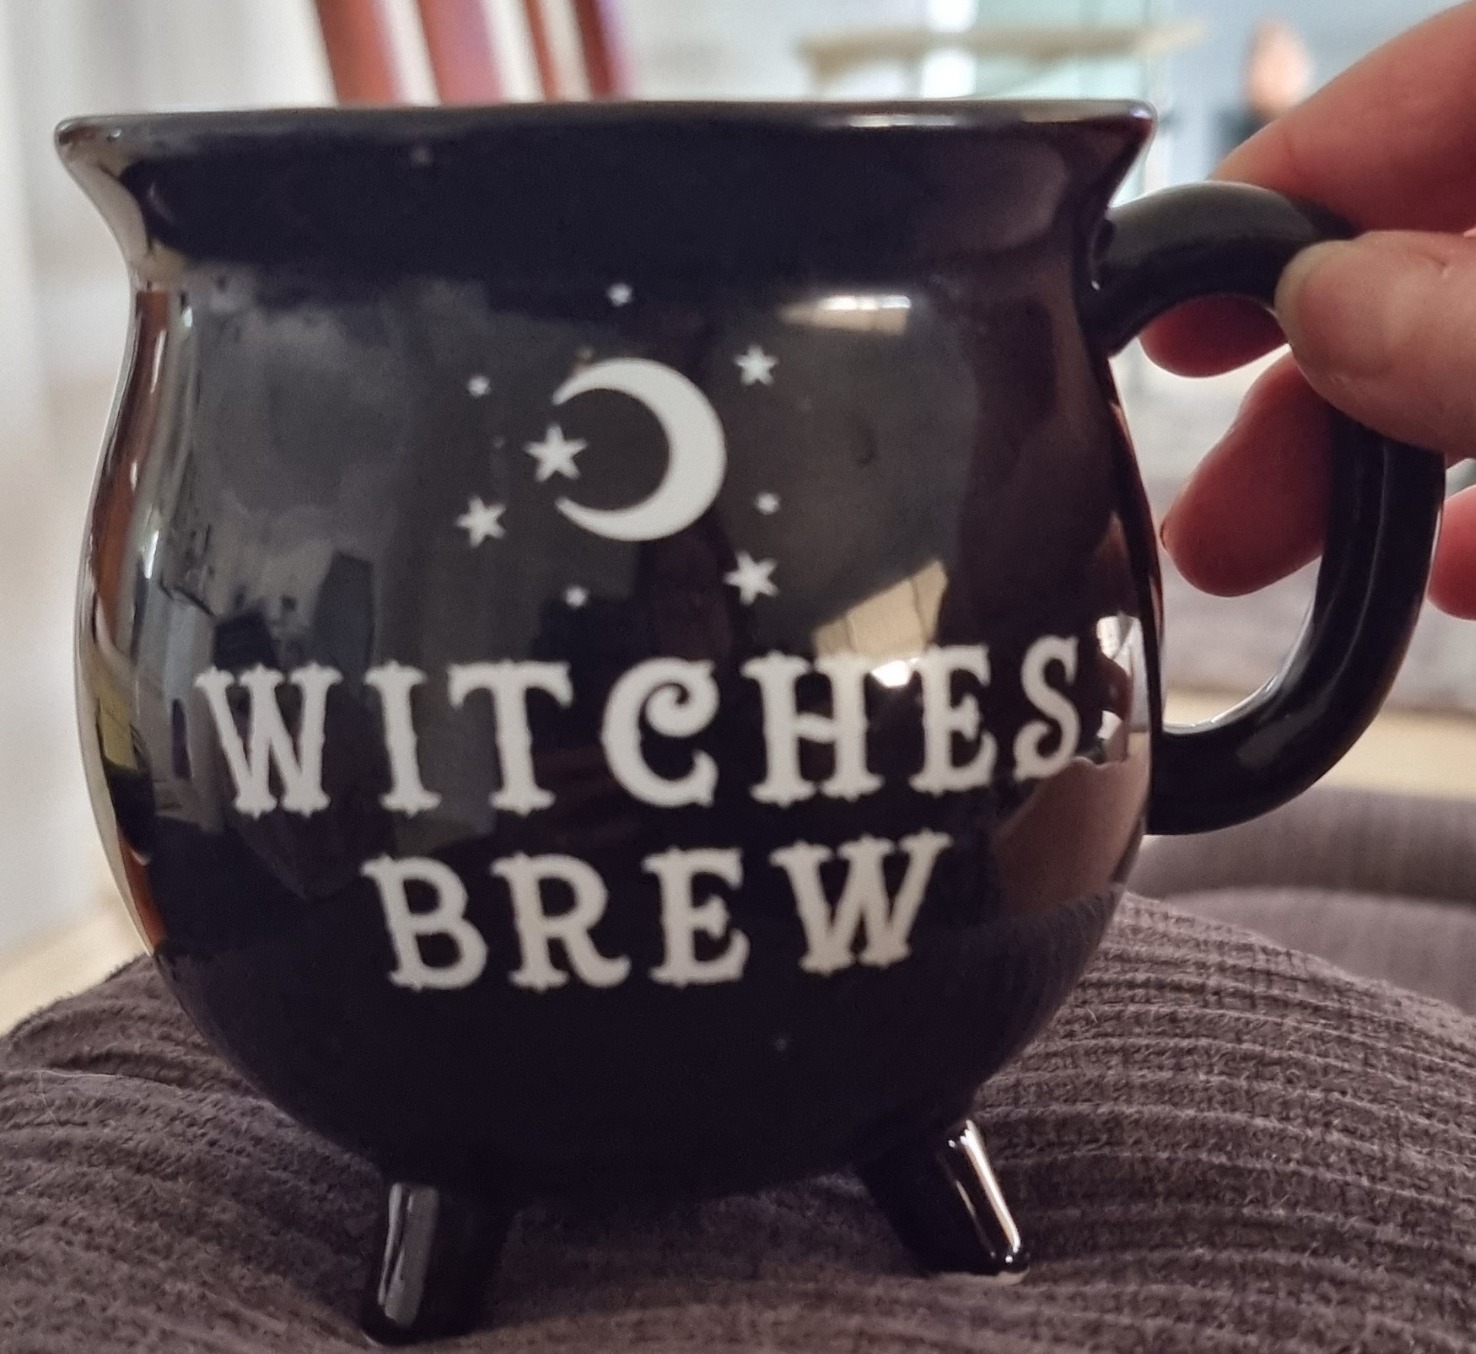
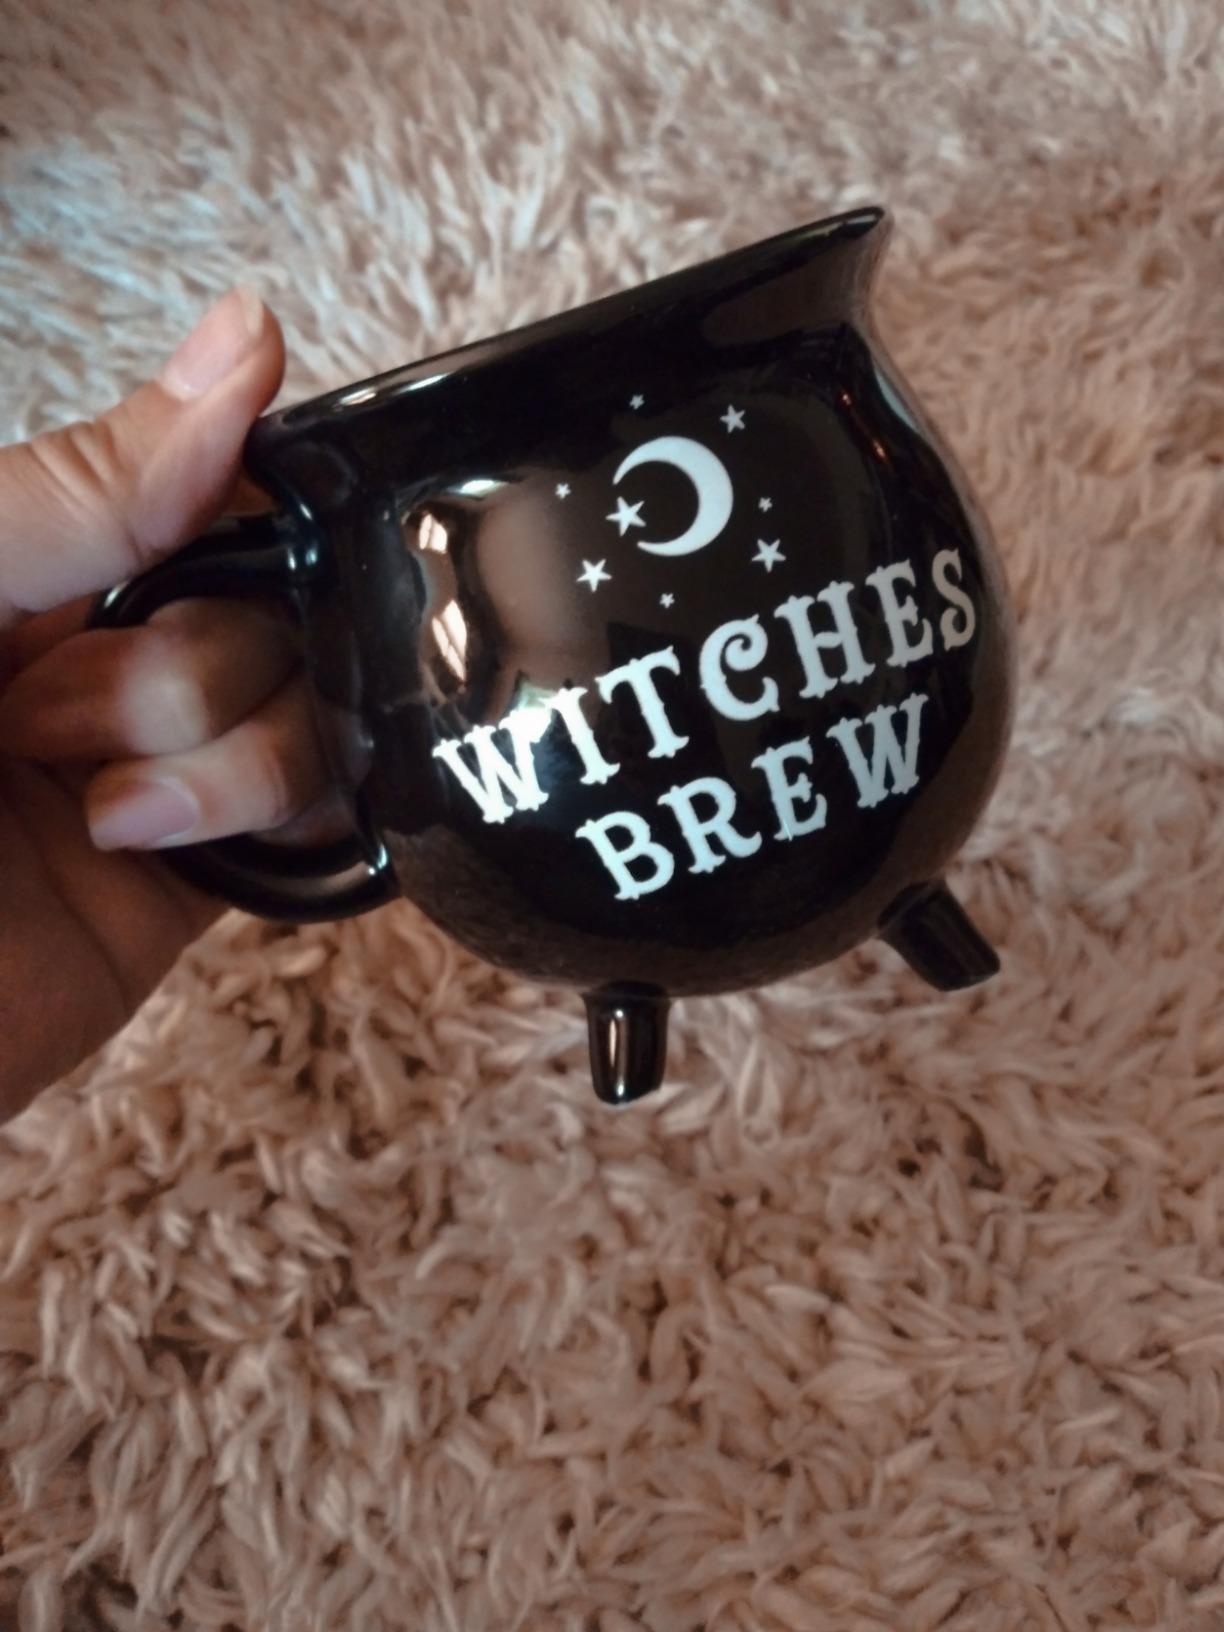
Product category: items_mug
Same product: yes